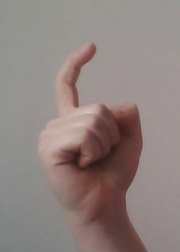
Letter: ra